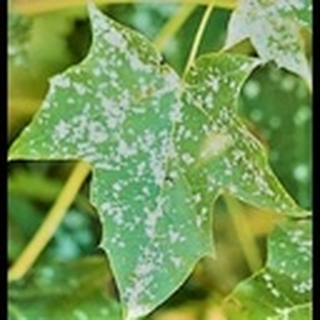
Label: cotton_powdery_mildew